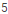
Number: 5